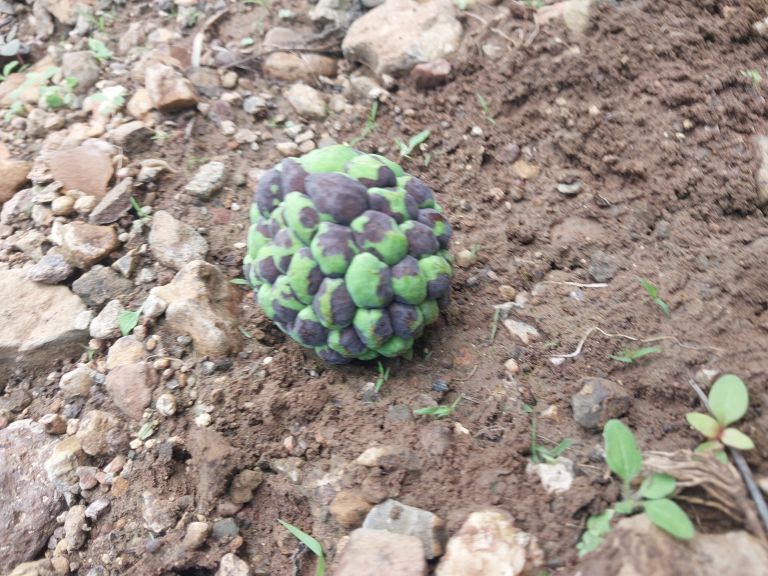
Disease label: Diplodia Rot